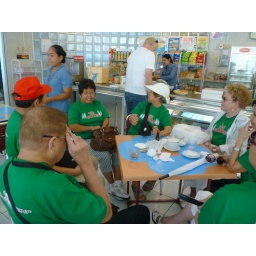
Now Annette in green shirt and ready to go.